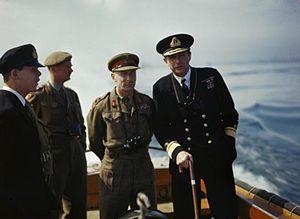
Sir Evelyn Hugh Barker, né le 22 mai 1894 et mort en novembre 1983, est un général britannique durant la Seconde Guerre mondiale.